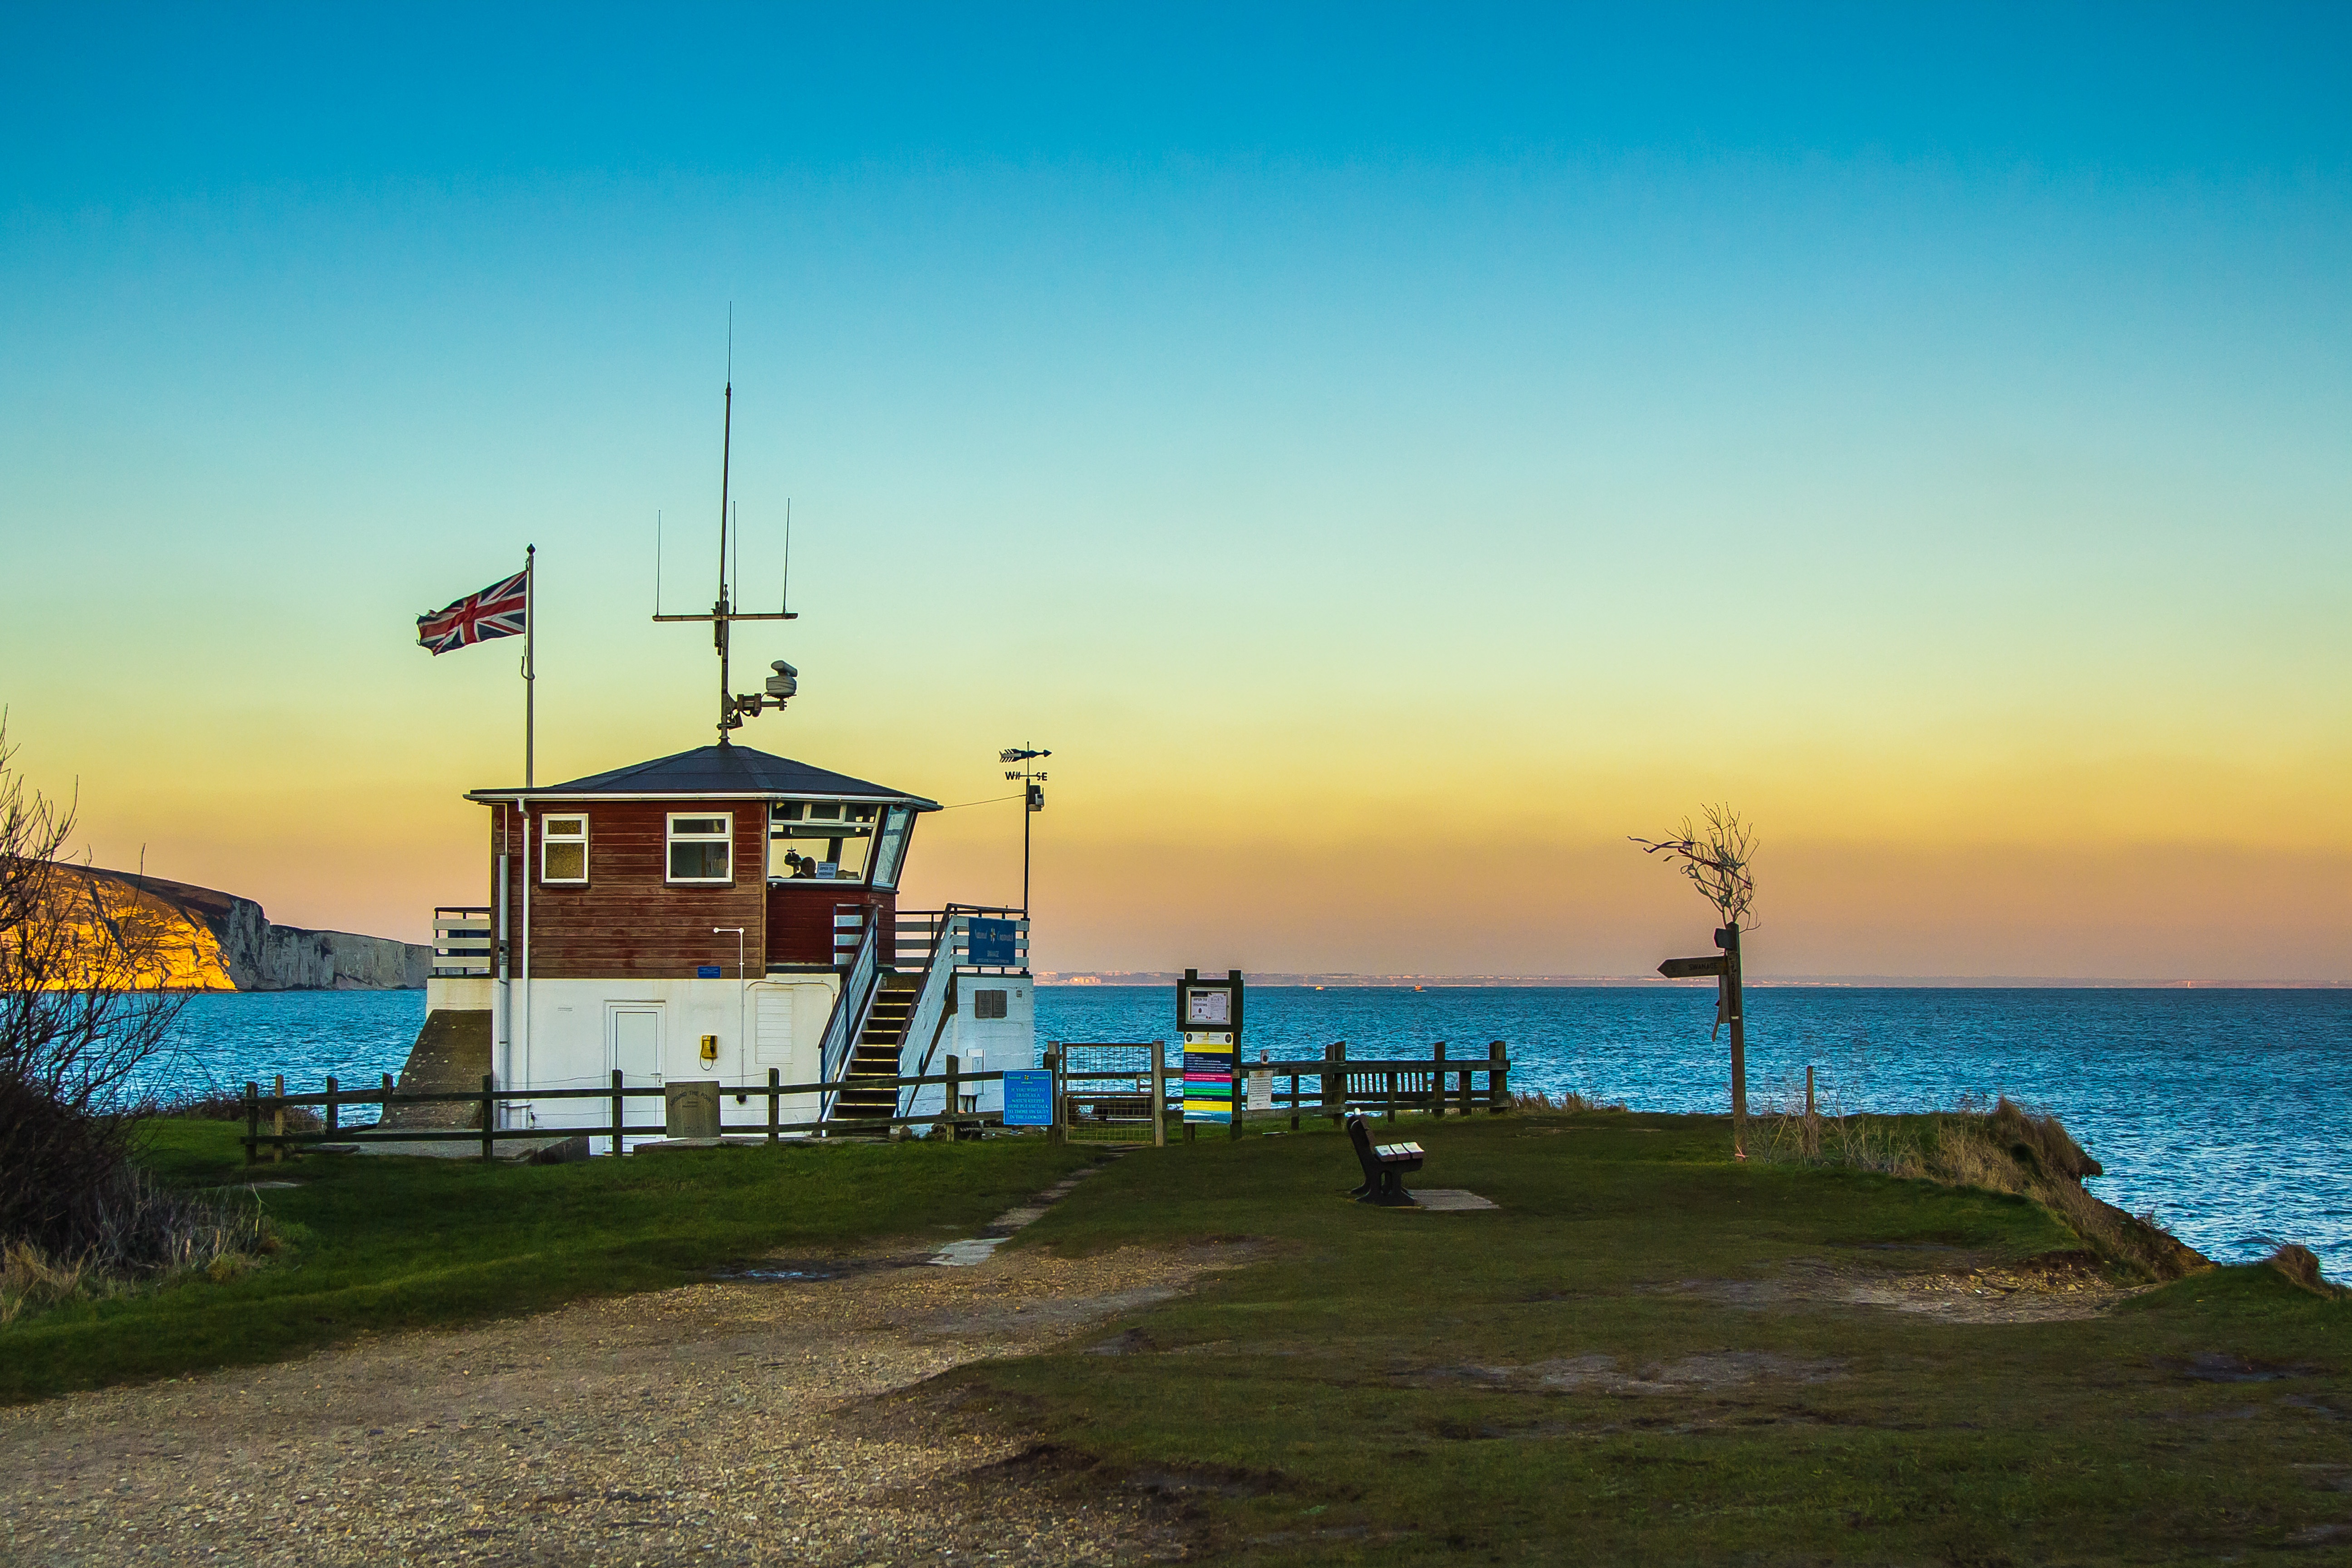
beach, sea, coast, ocean, horizon, shore, pier, walkway, vacation, dusk, tower, bay, body of water, in the evening, cape, swanage, the coast guard